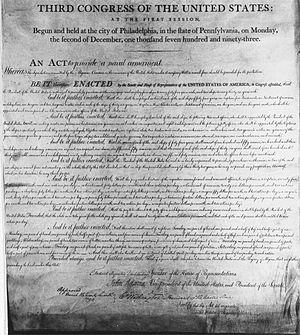
Le Naval Act of 1794, officiellement en anglais : Act to Provide a Naval Armament est une loi votée par le Congrès des États-Unis le 27 mars 1794 pour établir une flotte de guerre fédérale. Cette force devint finalement l'United States Navy et les premiers navires, des frégates, furent surnommés les « six frégates originelles de l'United States Navy ».